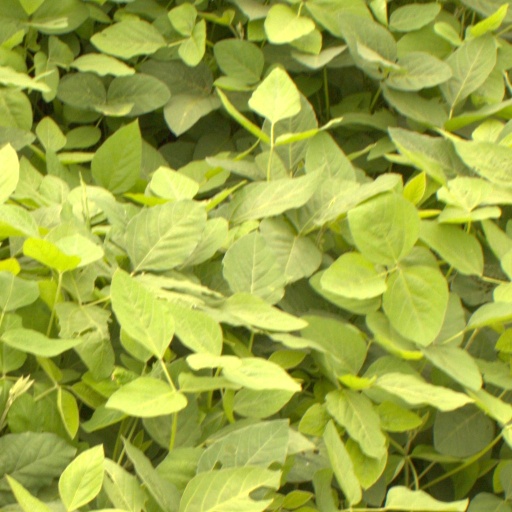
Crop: soybean